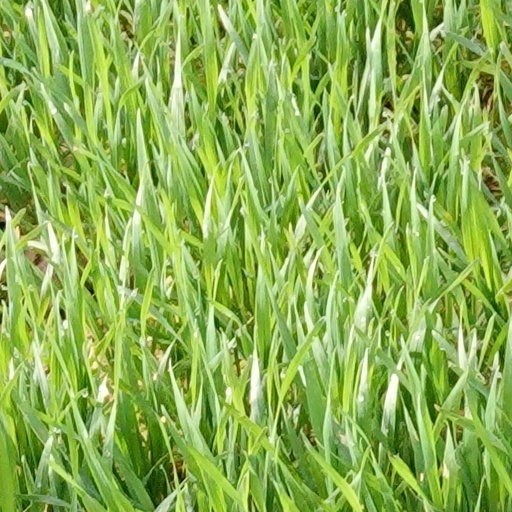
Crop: wheat